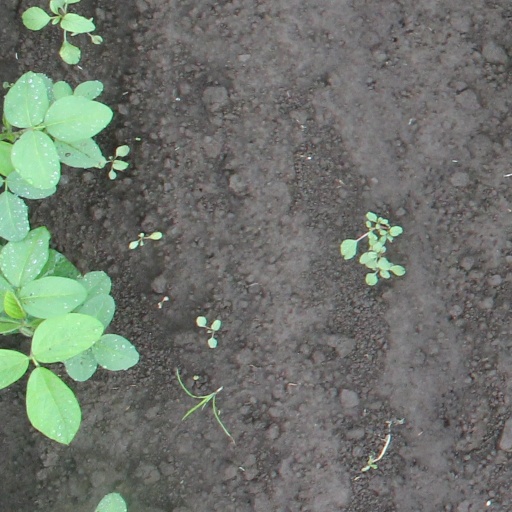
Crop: soybean